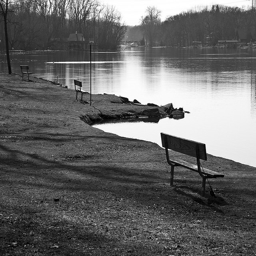
Empty park benches positioned at the edge of a lake.
Black and white photo of three benches at a pond.
a number of bunches near a large body of water
a black and white picture of a bench sitting near  a pond

Black and white photograph of benches along a calm lake front
Black and white photograph of benches by a calm lake